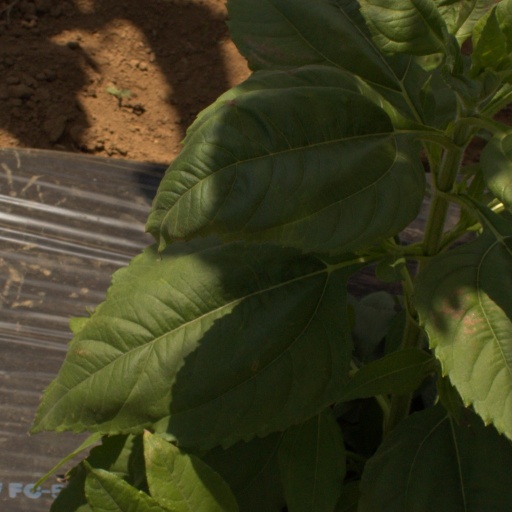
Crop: Jerusalem artichoke